Ford World Rally Team

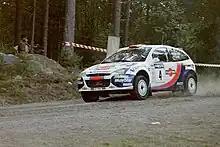
Colin McRae & Nicky Grist guide their Martini sponsored Focus WRC through a stage of the 2001 Rally Finland.

McRae and Sainz were joined for the 2001 season by a regular third driver in the returning Ford favourite of the early to mid-1990s, Frenchman François Delecour. McRae's season oscillated between a protracted pointless run on the season's first few rounds, including retirement on the season-opening Monte Carlo Rally while leading the event from Tommi Mäkinen, and a run of three consecutive victories on the Argentine, Cypriot and Greek events, the latter placing him as joint leader of the championship with Makinen midway through the season. Leading the points standings outright upon entering his final home round, however, McRae led in the initial stages only to crash out of the event, allowing a consistently points-scoring Richard Burns to sneak past him for the title. Ford also lost their opportunity for the manufacturers' title on this event, as rivals Peugeot secured a decisive 1–2 finish with Marcus Grönholm and Harri Rovanperä.